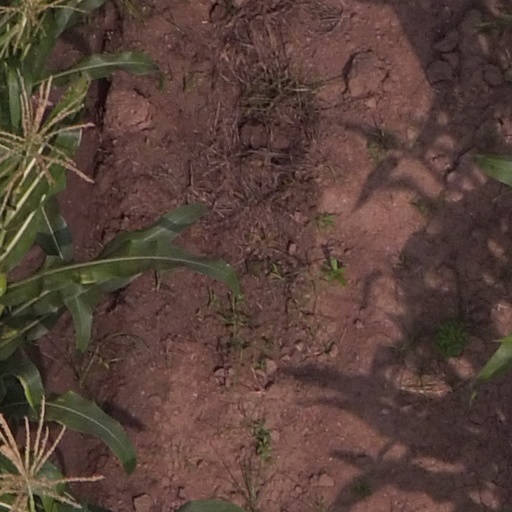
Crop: maize; corn